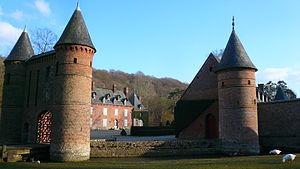
Château d'Imbleville
Imbleville est une commune française située dans le département de la Seine-Maritime en région Normandie.